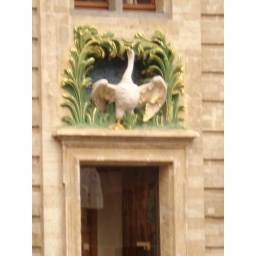
These molded and painted bas relief is a great decoration over the door of this office building.